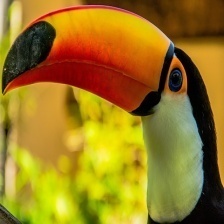
Species: TOUCHAN
Scientific name: RAMPHASTIDAE
ImageNet parent category: toucan